Adrian Martinez (American football)

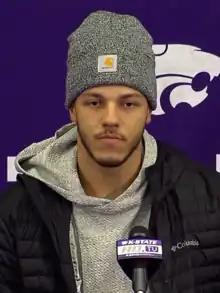
Martinez in 2022

Adrian Martinez (born January 7, 2000) is an American professional football quarterback for the New York Jets of the National Football League (NFL). He played college football for the Kansas State Wildcats and Nebraska Cornhuskers. He also played for the Birmingham Stallions of the United Football League (UFL) in 2024, leading the league in rushing yards, as well as making the All-UFL team, earning season MVP, championship game MVP, and winning the 2024 UFL Championship.